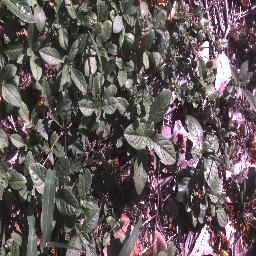
Label: negative